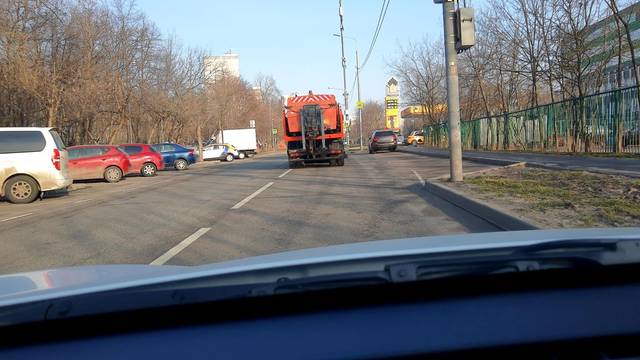
Region: Russia
Coordinates: 55.647, 37.542